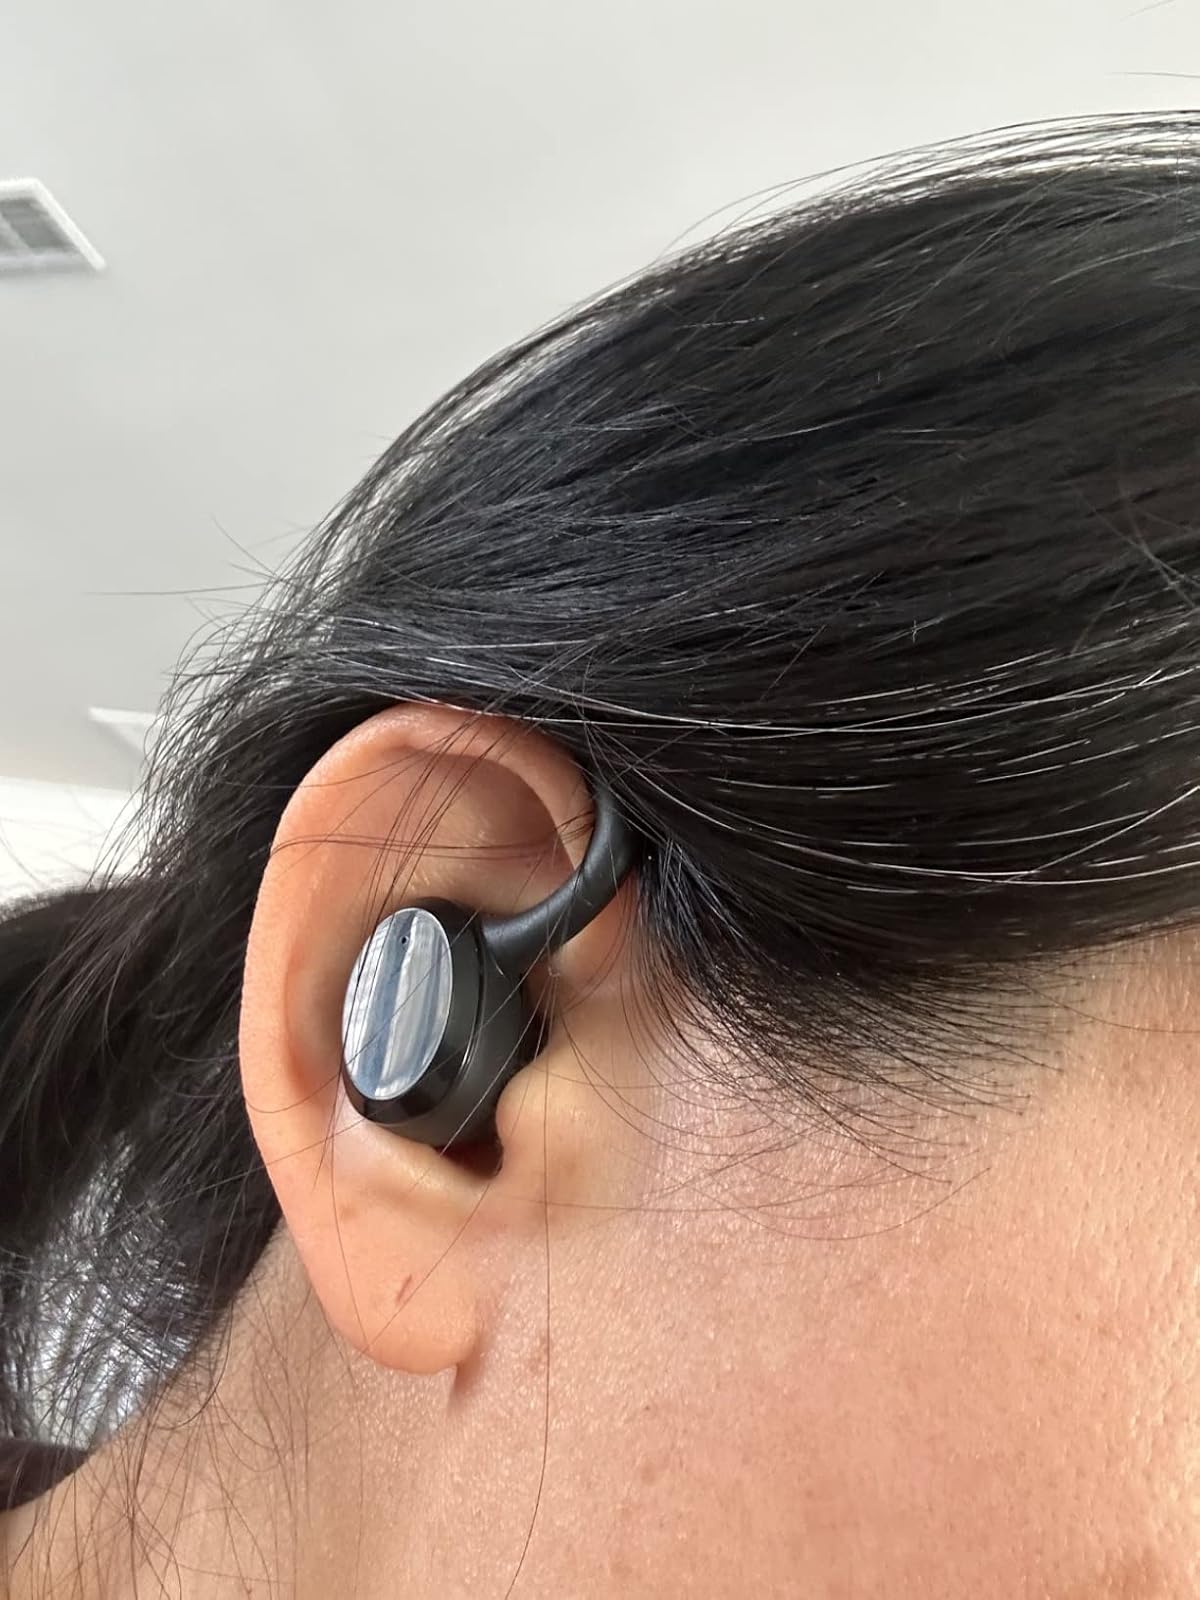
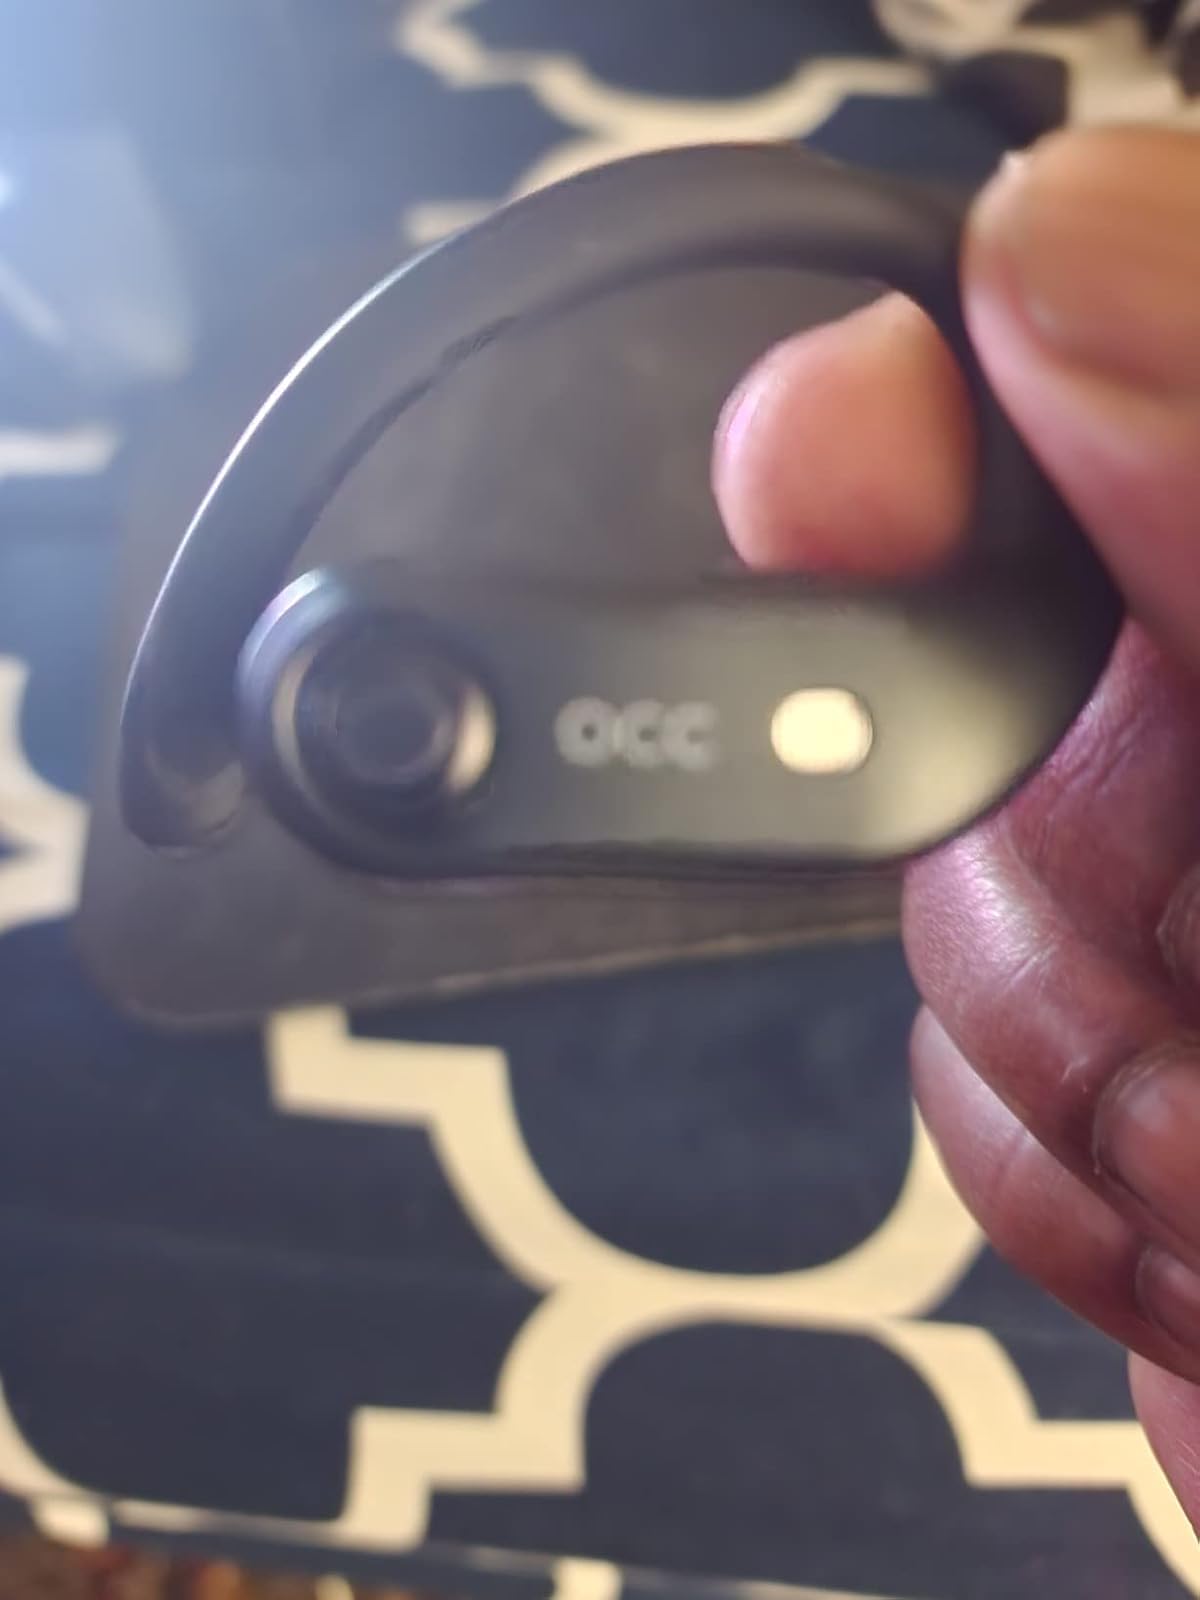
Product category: earbuds
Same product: no